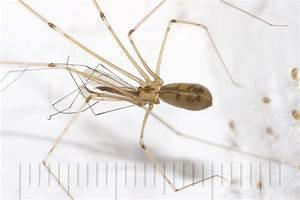
spider